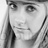
Emotion: neutral